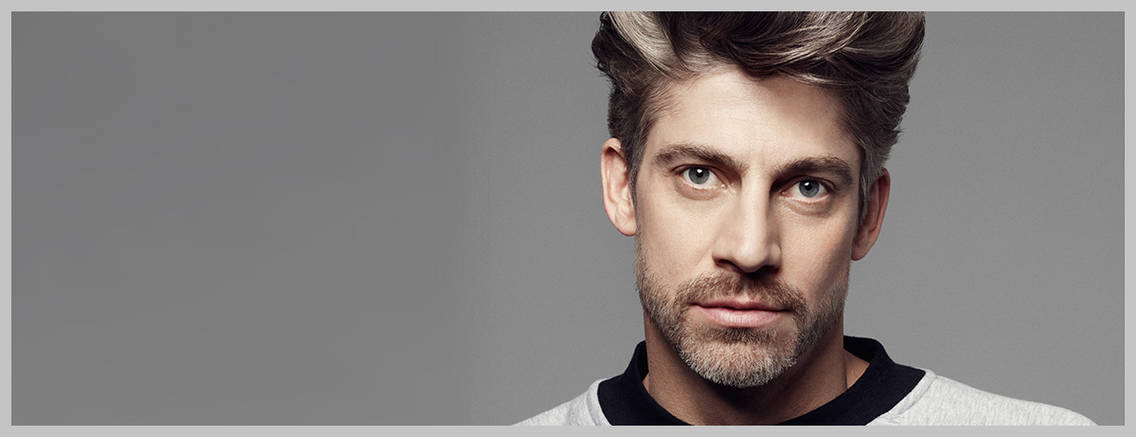
Gender: men